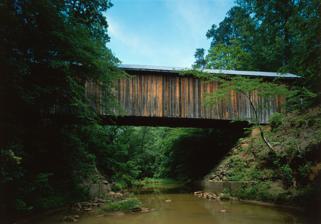
Building: Bunker Hill Covered Bridge
Country: United States of America
Year built: 1895
United States historic place Bunker Hill Covered Bridge U.S. National Register of Historic Places Show map of North Carolina Show map of the United States Nearest city Claremont, North Carolina Coordinates 35°43′17″N 81°06′55″W / 35.721515°N 81.115226°W / 35.721515; -81.115226 Built 1895 Architectural style Haupt truss NRHP reference No. 70000446 Added to NRHP February 26, 1970 The Bunker Hill Covered Bridge is one of two covered bridges left in North Carolina , (the other being the Pisgah Covered Bridge in Randolph County), and is possibly the last wooden bridge in the United States with Haupt truss construction. It was built in 1895 by Andrew Loretz Ramsour (1817–1906) in Claremont, North Carolina , and crosses Lyle Creek. The bridge was designated a National Historic Civil Engineering Landmark by the American Society of Civil Engineers in 2001 and is also listed on the National Register of Historic Places . History and design The project to build the bridge was started in 1894 when Catawba County Commissioners requested nearby owners of the Bunker Hill Farm to build and maintain a bridge that would cross Lyle Creek on the old Island Ford Road (a former Native American trail). According to local archives, Ramsour found the Haupt truss design in a book. Since the bridge was originally constructed as an open span, its 91-foot-long (28 m) roof wasn't added until 1900, and in 1921, its original wooden shingle roof was replaced with a tin roof. The bridge was owned by the Bolick family until 1985 when they donated it to the Catawba County Historical Association, who restored it in 1994. See also List of bridges documented by the Historic American Engineering Record in North Carolina References